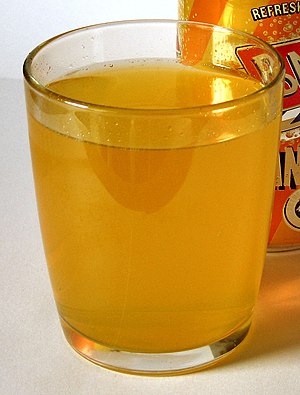
Orangeade
Sodavandsprodukter som dette fra USA har afløst orangeaden.
Orangeade er en læskedrik bestående af appelsinsaft, sukker og vand samt eventuelt citronsaft eller pomeransolie.